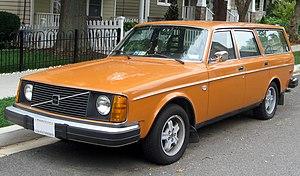
La série 240 était une gamme de familiale de la marque suédoise Volvo. Elle a été produite sous différentes carrosseries comme la berline de 1974 à 1991, le coupé de 1974 à 1984 et le break de 1974 à 1993. Avec la nouvelle nomenclature Volvo en 1984, les 244 et 245 deviennent 240 et 240 break. Sa version plus haut de gamme et équipée de moteur 6 cylindres est la 260. En cumulant leurs ventes, on atteint 2 855 861 exemplaires, soit le plus gros succès de Volvo de tous les temps.